Florina (regional unit)

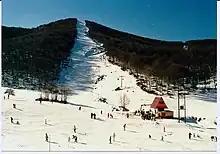
Pisoderi ski resort

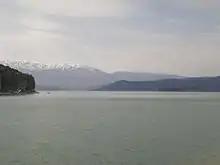
Lake Prespa

Florina borders the regional units of Pella to the east, Kozani to the south and Kastoriá to the southwest. At the Greek international borders, it is adjacent to Albania (Korçë County) to the west, North Macedonia (Bitola and Resen municipalities) to the north and Lake Prespa to the northwest, where the two borders cross each other. Lake Vegoritida is situated in the east.